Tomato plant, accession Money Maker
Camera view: vertical (180 deg); turntable rotation: 210 degrees
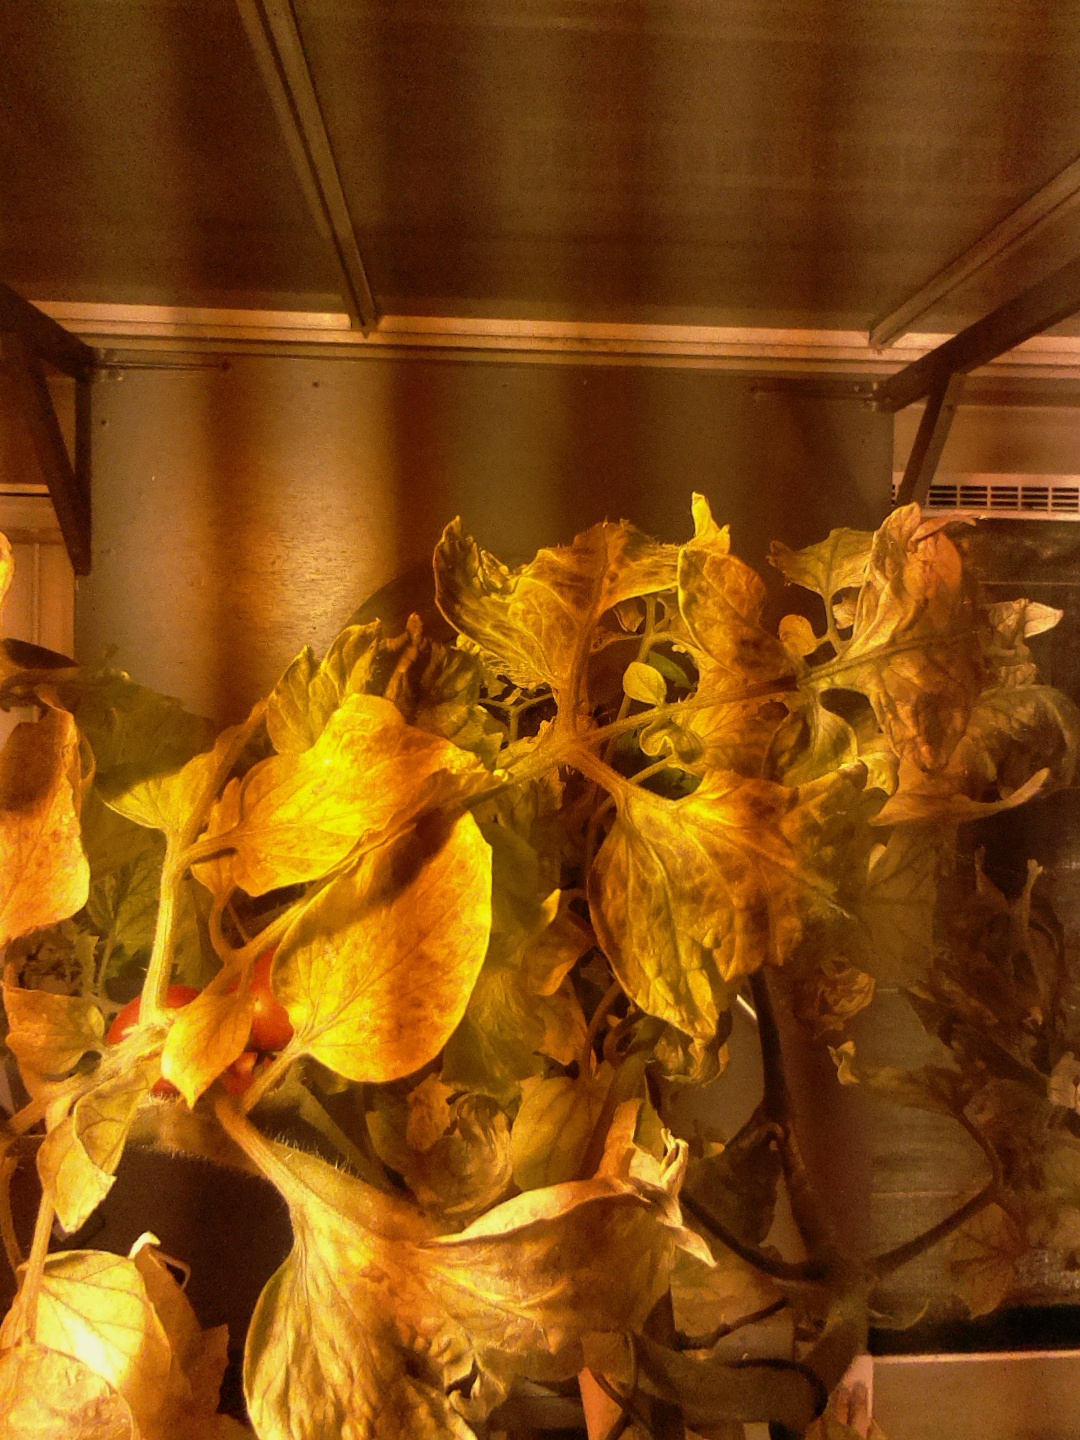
BBCH growth stage 85: 50%-60% of fruits show typical fully ripe color